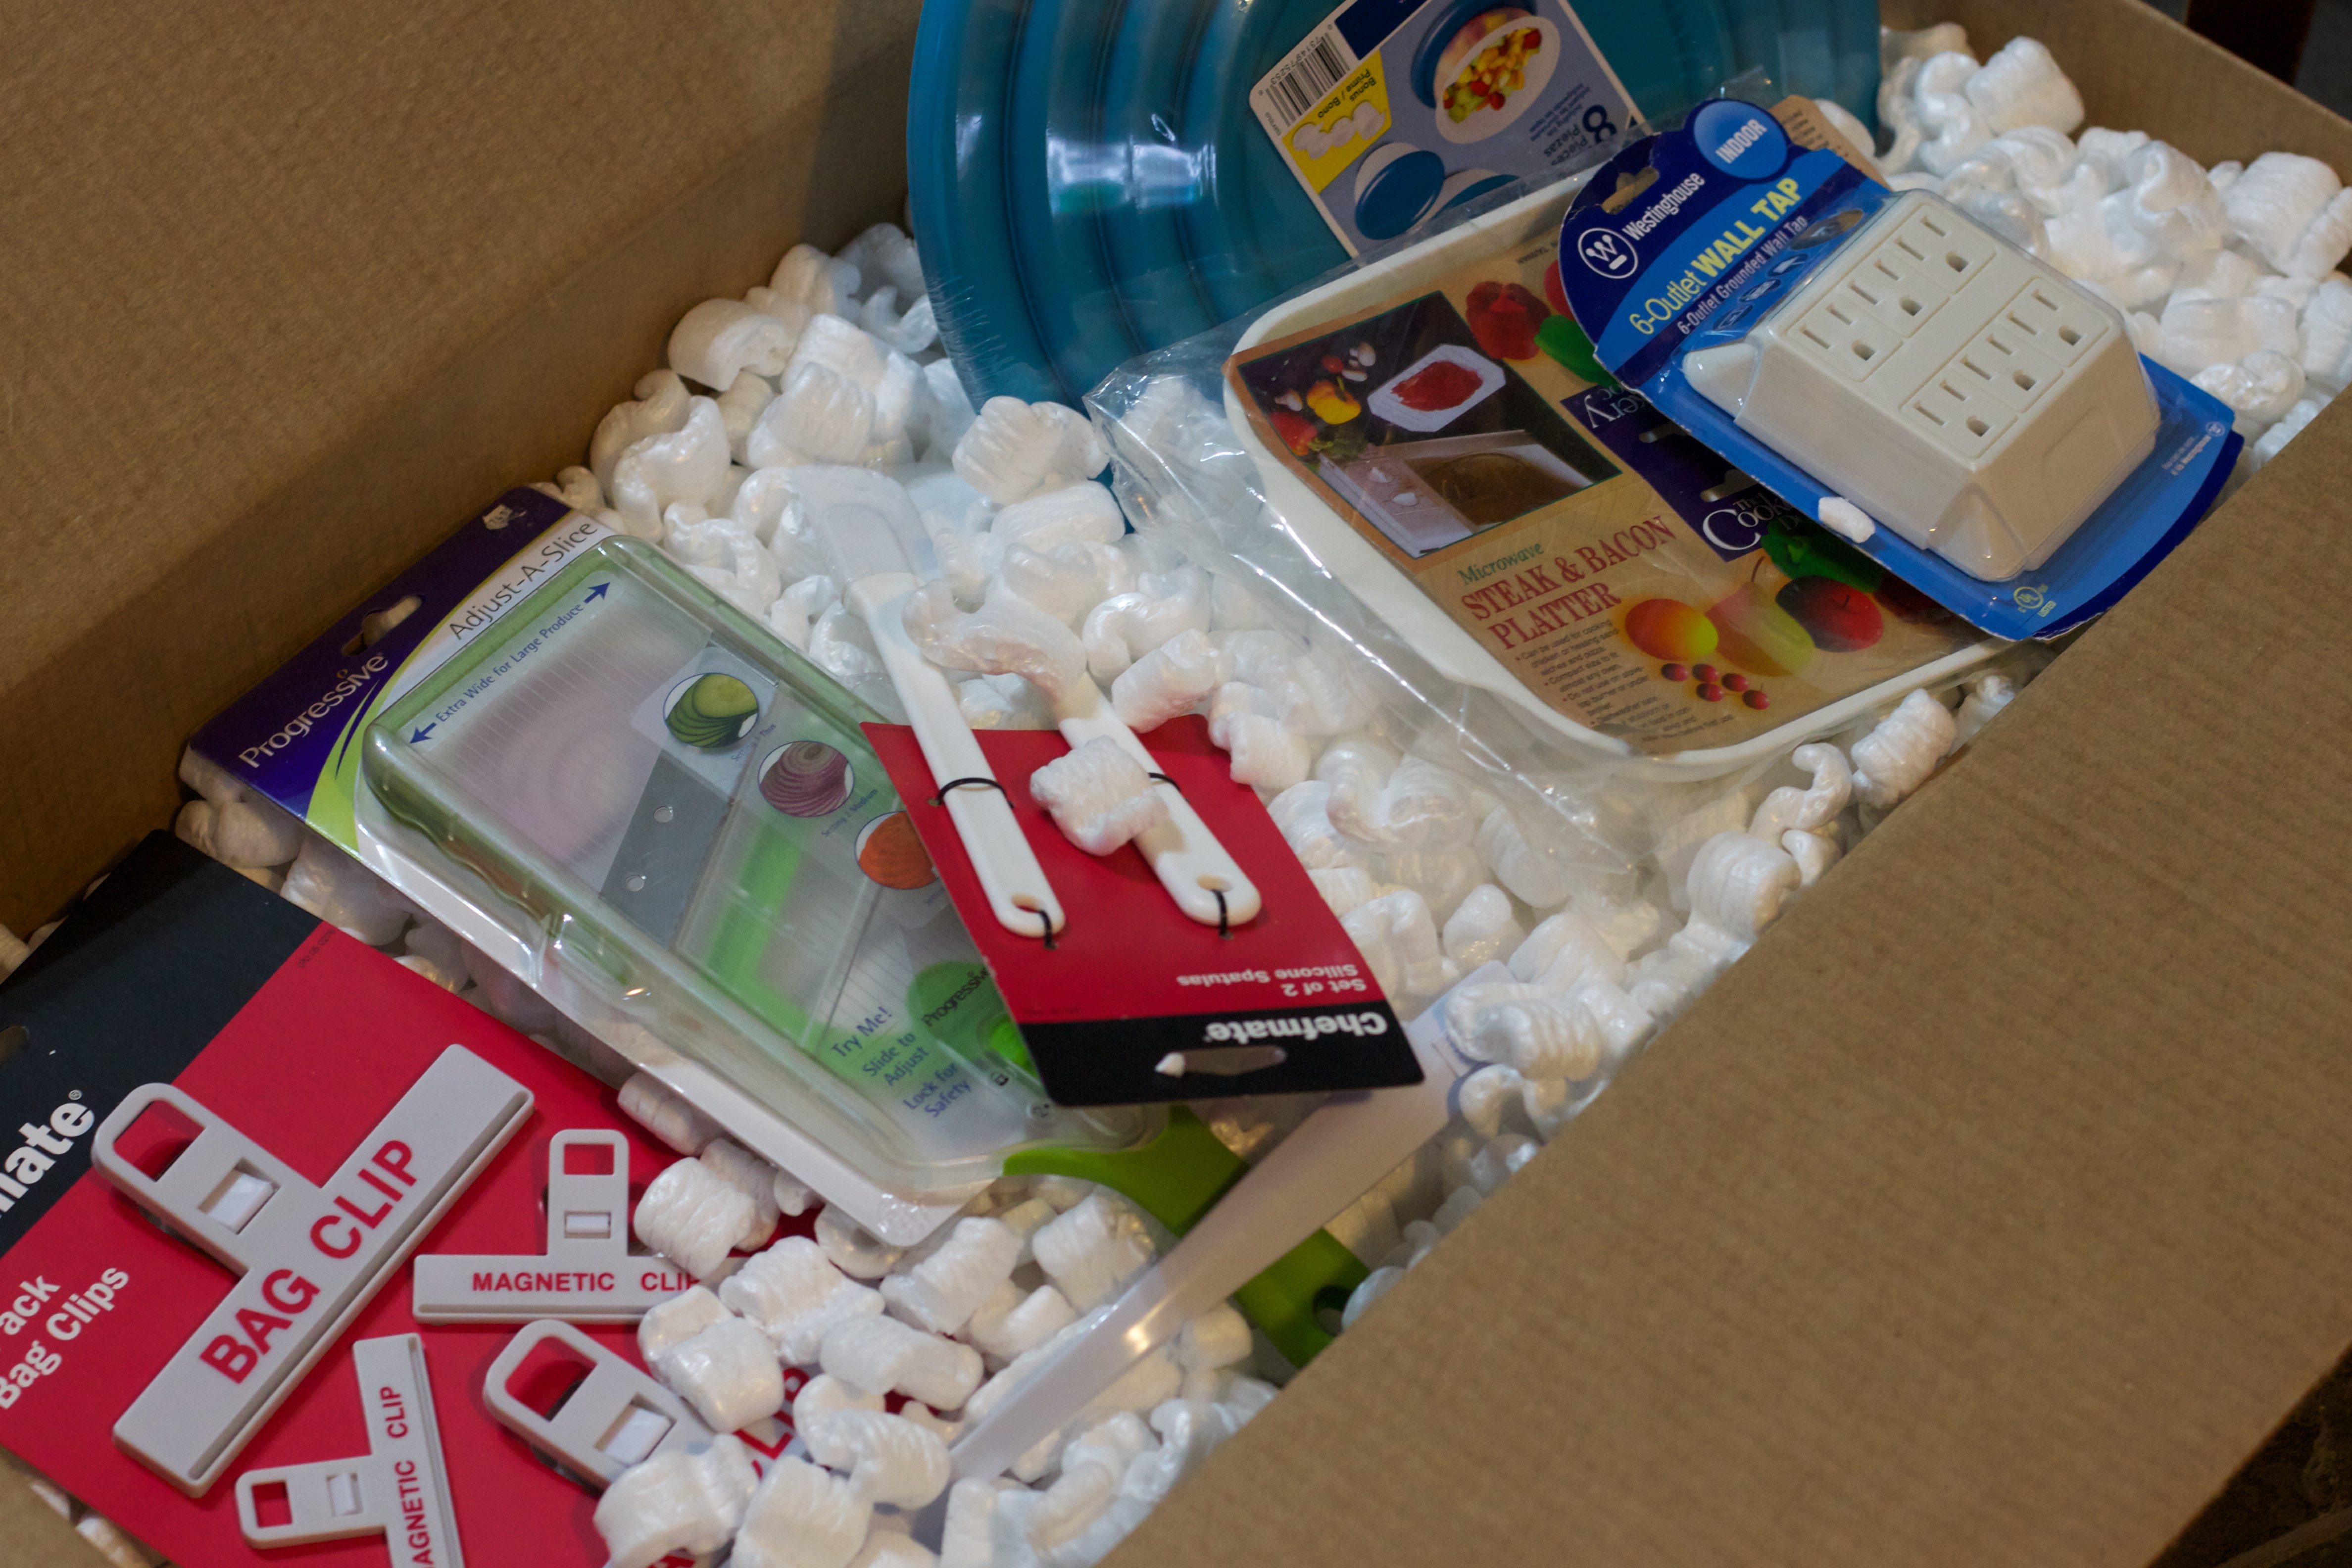
food, dessert, mom, product, 2010365, snack food